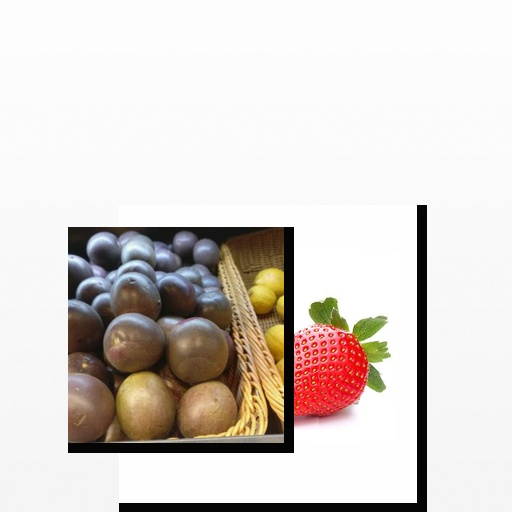
Food items: passion_fruit, strawberry